Texas

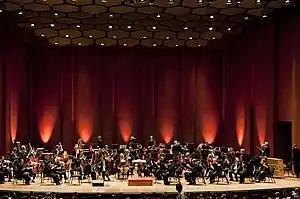
Houston Symphony at the Jones Hall

Around 1,150 seaports dot Texas's coast with over of channels. Ports employ nearly one-million people and handle an average of 317 million metric tons. Texas ports connect with the rest of the U.S. Atlantic seaboard with the Gulf section of the Intracoastal Waterway. The Port of Houston today is the busiest port in the United States in foreign tonnage, second in overall tonnage, and tenth worldwide in tonnage. The Houston Ship Channel spans wide by deep by long.